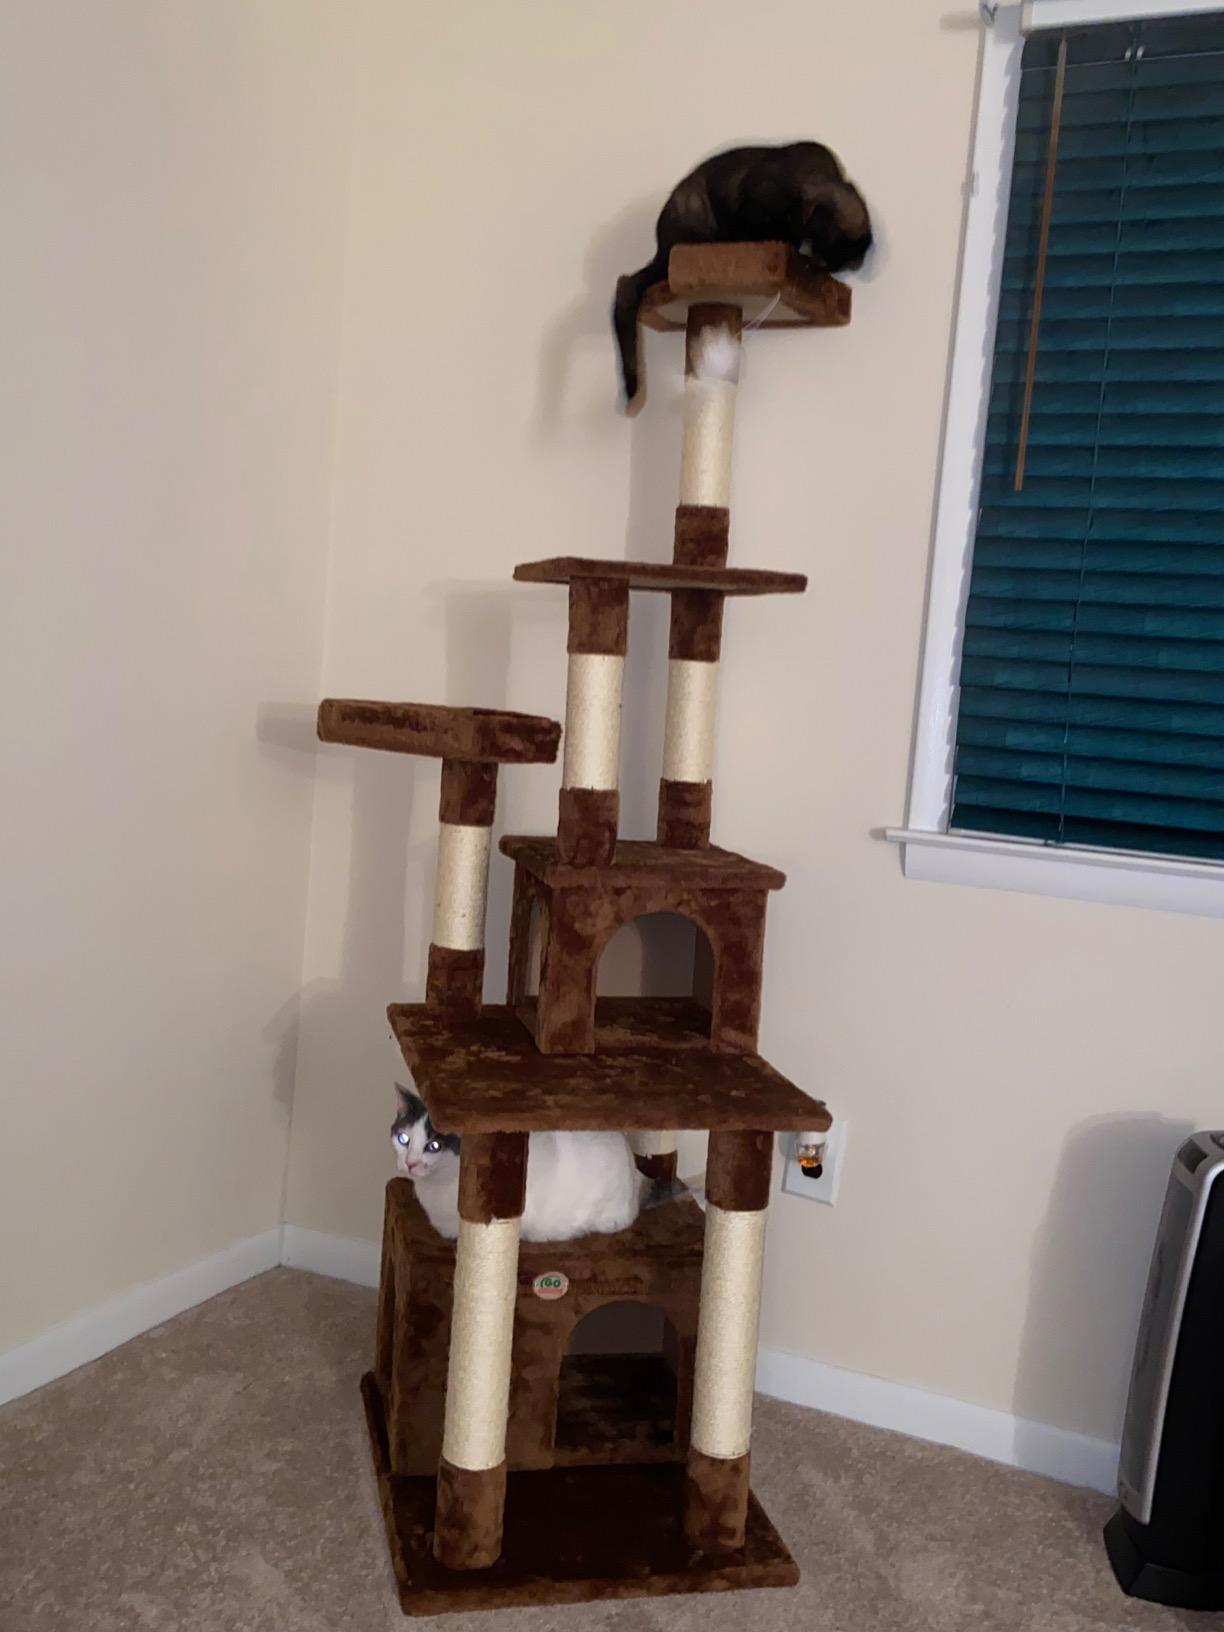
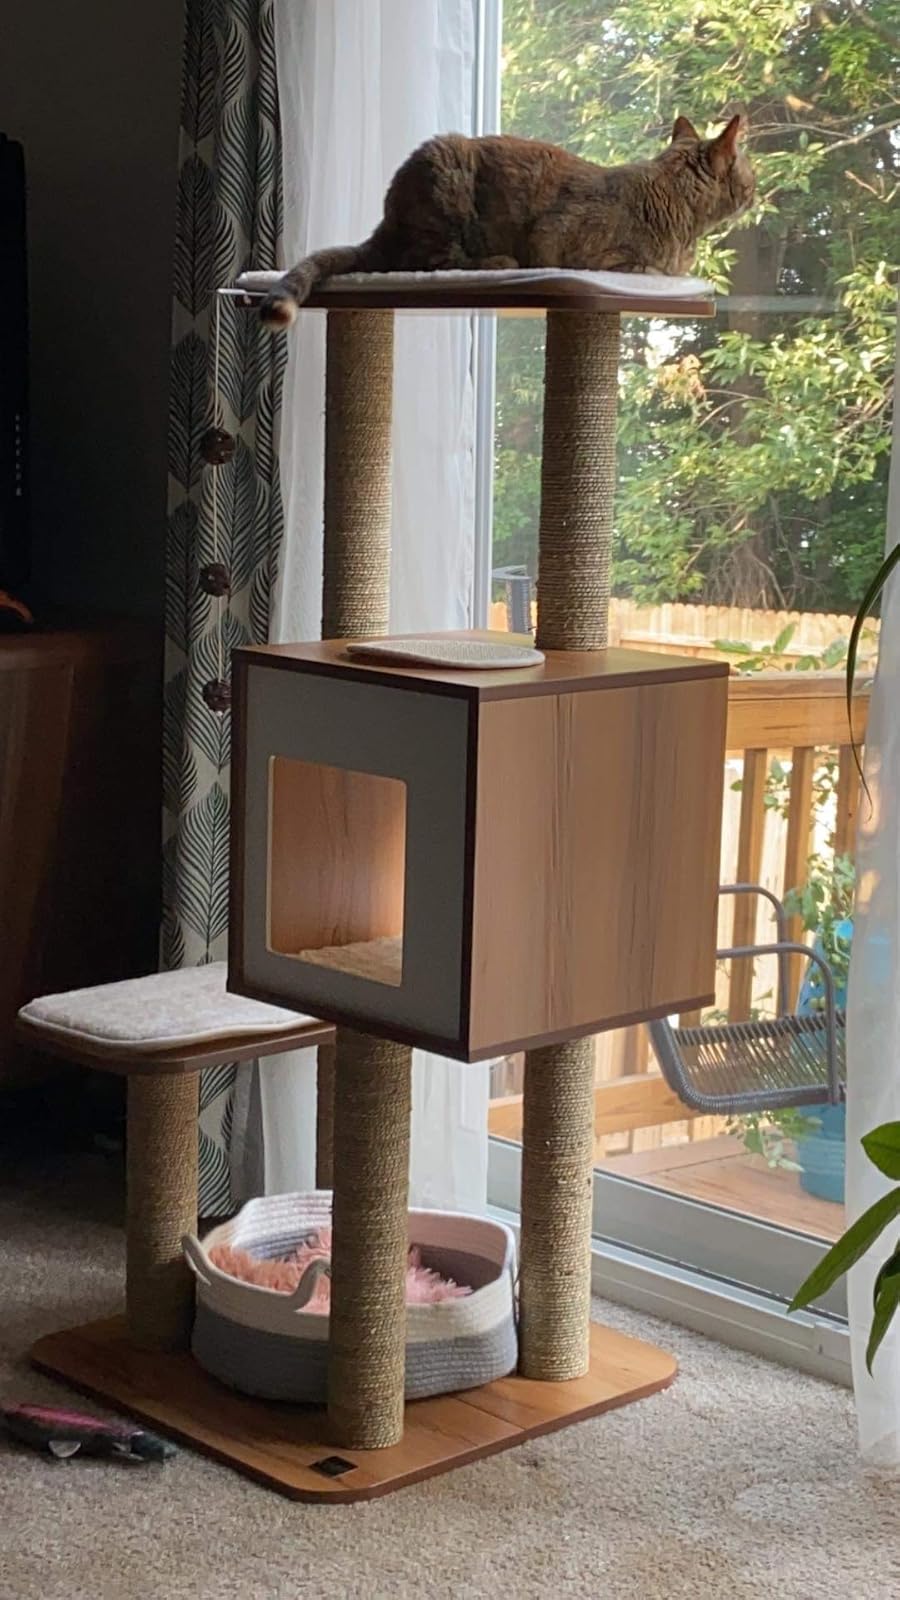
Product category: items_cat tree
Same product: no